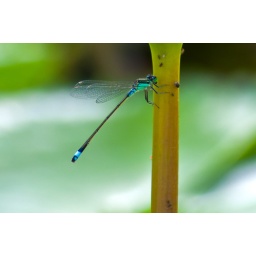
a slender blue dragonfly (damselfly) rests on a stalk of a water lily bud in the flora garden in macau